Sir Thomas Pasley, 1st Baronet

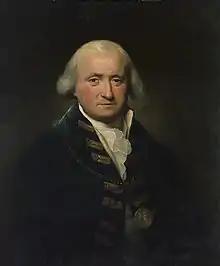
Portrait of Thomas Pasley by Lemuel Francis Abbott, painted 1795

Admiral Sir Thomas Pasley, 1st Baronet (2 March 1734 – 29 November 1808) was a senior and highly experienced British Royal Navy officer of the eighteenth century, who served with distinction at numerous actions of the Seven Years' War, American Revolutionary War and French Revolutionary Wars. In his youth he was renowned as an efficient and able frigate officer and in later life became a highly respected squadron commander in the Channel Fleet. It was during the latter service when he was awarded his baronetcy after losing a leg at the Glorious First of June, aged 60.